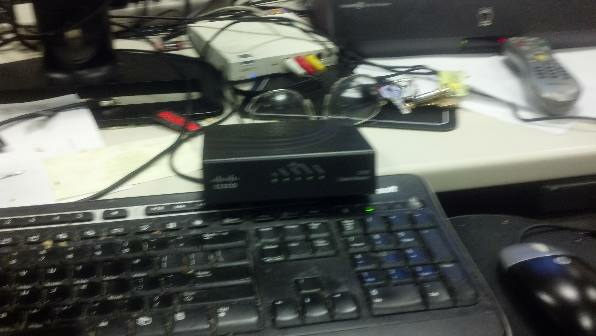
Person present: No